Who Is It (Björk song)

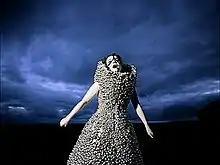
Björk in the music video for "Who Is It"

The accompanying music video for "Who Is It" was shot in early September 2004 in , Iceland and directed by Dawn Shadforth. It premiered at the grand opening of the "Islande de glace et de feu" event at the Palais de la Découverte, in Paris, France, on 27 September 2004. For the video, Björk approached her friend and collaborator Alexander McQueen to design a dress she would wear for it. She asked him for an outfit "that looked like a bell". He then did a brief outline sketch of the shape, and after Björk's approval, it was sent to Iceland for the shoot, with no other discussion or fittings. Their close relationship made Björk feel secure that his dress would work. She accessorised the outfit with leather boots and a mask made from hair.